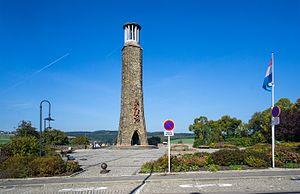
La grève générale de 1942 au Luxembourg était une manifestation de résistance passive lors de l'occupation du Luxembourg par l'Allemagne nazie au cours de la Seconde Guerre mondiale. Les grèves avaient pour origine l'opposition à une directive qui enrôlait de jeunes luxembourgeois dans la Wehrmacht. Une grève générale à l'échelle nationale, née à Wiltz, a paralysé le pays et a conduit les autorités allemandes d'occupation à réagir violemment en condamnant à mort 21 grévistes.